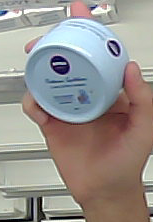
Product: nivea_baby